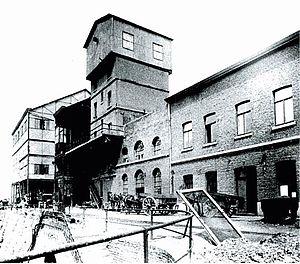
La Société anonyme du Charbonnage de la Basse Ransy est une ancienne société d'exploitation de charbonnages de la région belge de Liège.